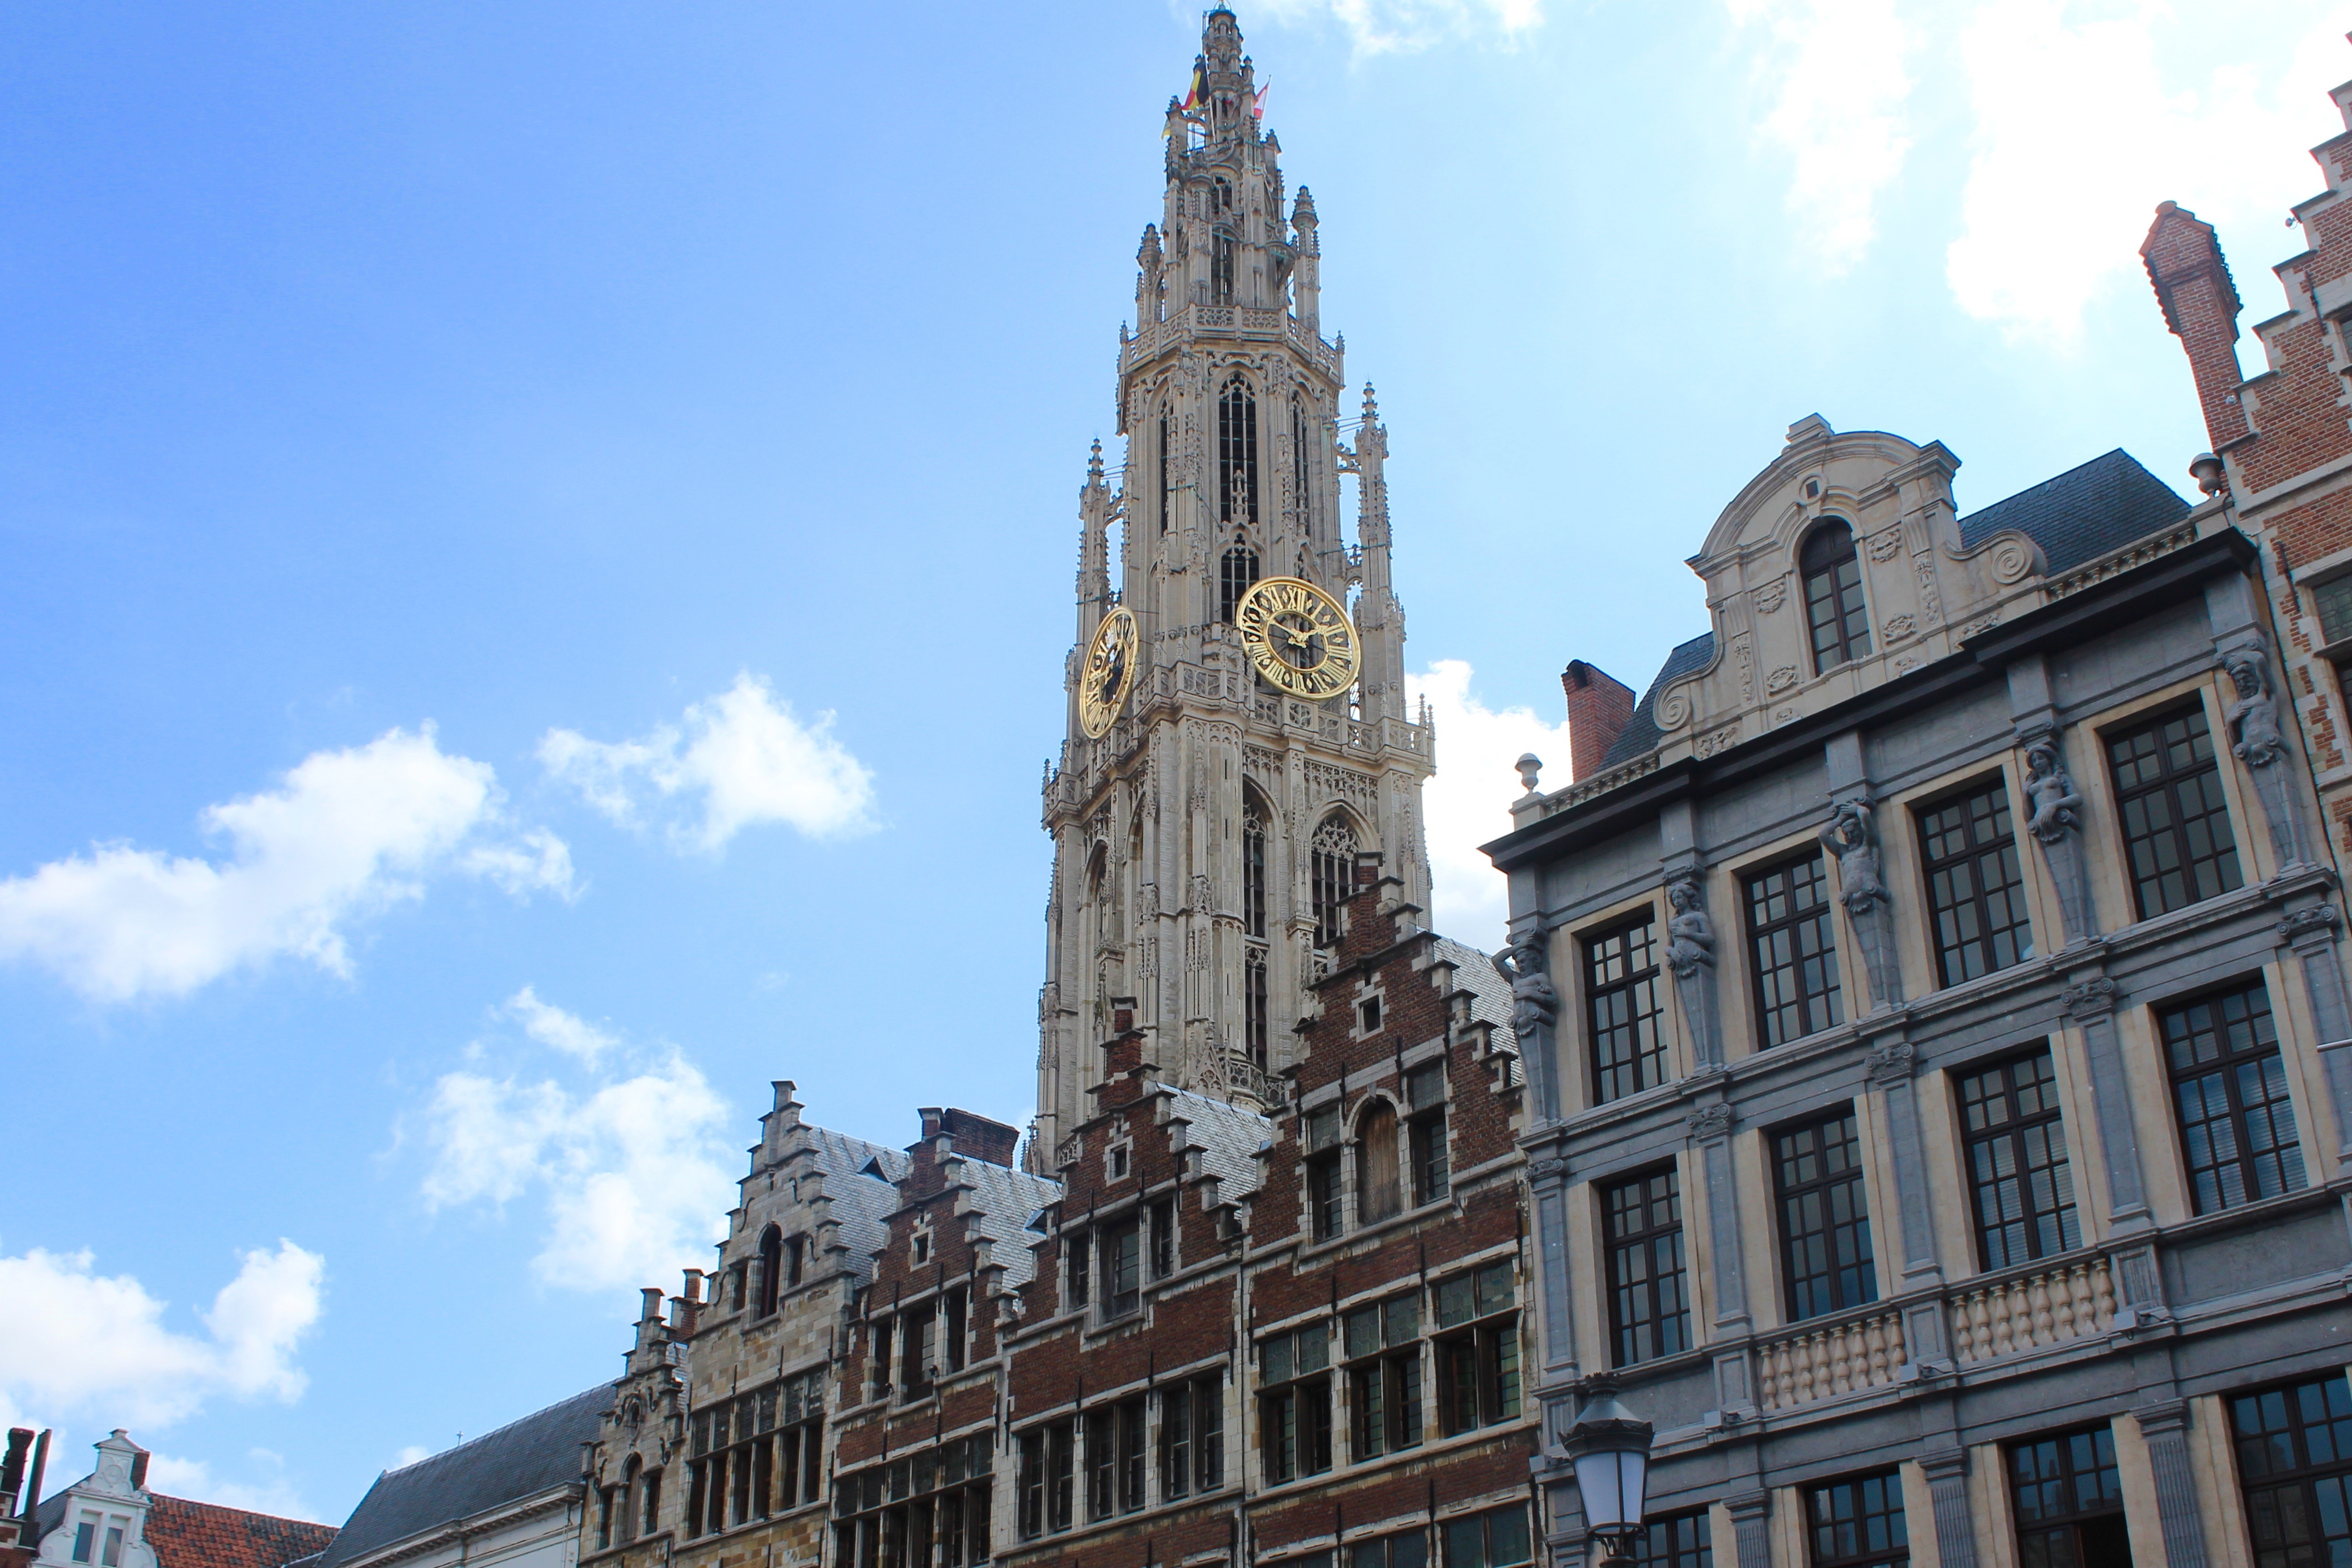
architecture, town, perspective, building, city, skyscraper, cityscape, downtown, construction, tower, plaza, religion, landmark, facade, church, cathedral, waterway, place of worship, bell tower, belgium, temple, spire, antwerp, tours